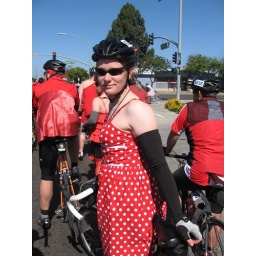
He wanted on of me on the bike in my red dress